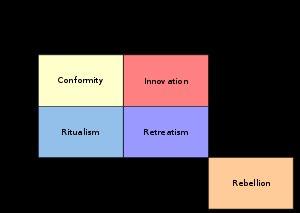
Robert King Merton, né Meyer Robert Schkolnick, est un sociologue américain. En 1994, il est le premier sociologue à recevoir la National Medal of Science, récompensant ses nombreuses et importantes contributions en sociologie. Robert King Merton est considéré par beaucoup comme le fondateur de la sociologie des sciences. Il a développé des concepts notables tels que les conséquences inattendues, les rôles modèles, les prophéties auto-réalisatrices, les théories de moyenne portée, ou encore la socialisation anticipatrice et les groupes de référence. Il a introduit le concept de sérendipité en sociologie.
Le contrôle social désigne l'ensemble des pratiques sociales, formelles ou informelles qui tendent à produire et à maintenir la conformité des individus aux normes de leur groupe social. Ses modalités varient. Ses effets sont discutés, il peut favoriser la cohésion sociale, mais aussi permettre toutes sortes de techniques de contrôle, dont la propagande conduisant à la domination et l'aliénation.